SMS König Wilhelm

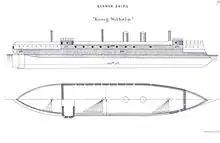
Plan and profile drawing of SMS

A horizontal, two-cylinder single-expansion steam engine, built by Maudslay, Son & Field of London, powered the ship. It drove a four-bladed screw propeller that was in diameter. J Penn & Sons of Greenwich built eight tank boilers for the ship. These were divided into two boiler rooms with twenty fireboxes in each, supplied steam to the engine at . Each boiler room was vented into its own funnel.